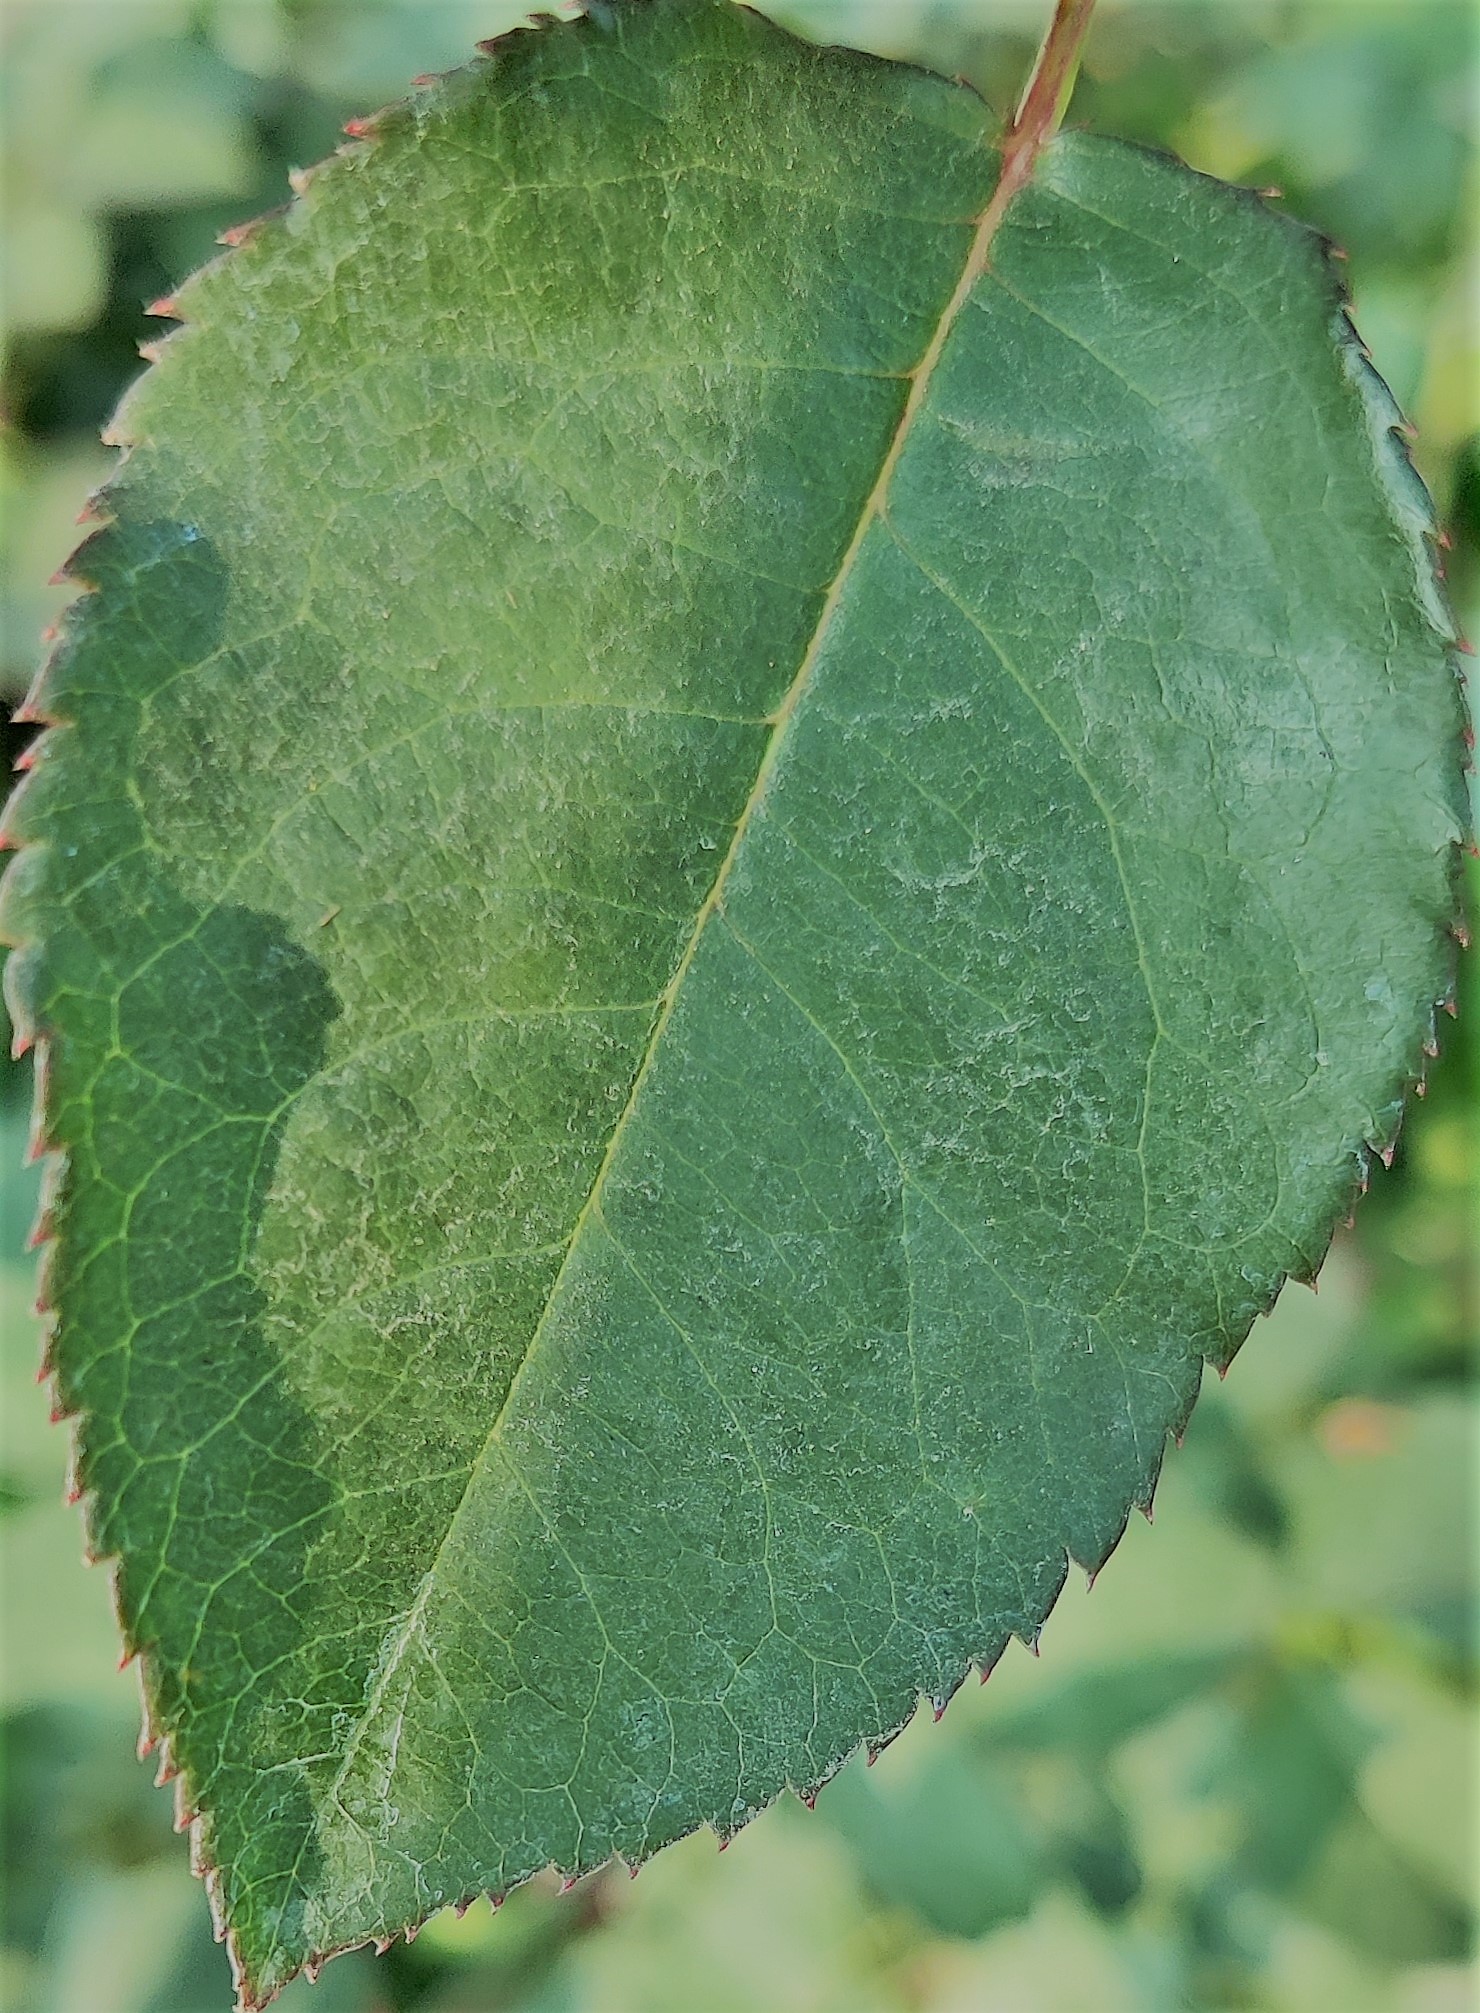
Label: Fresh Leaf